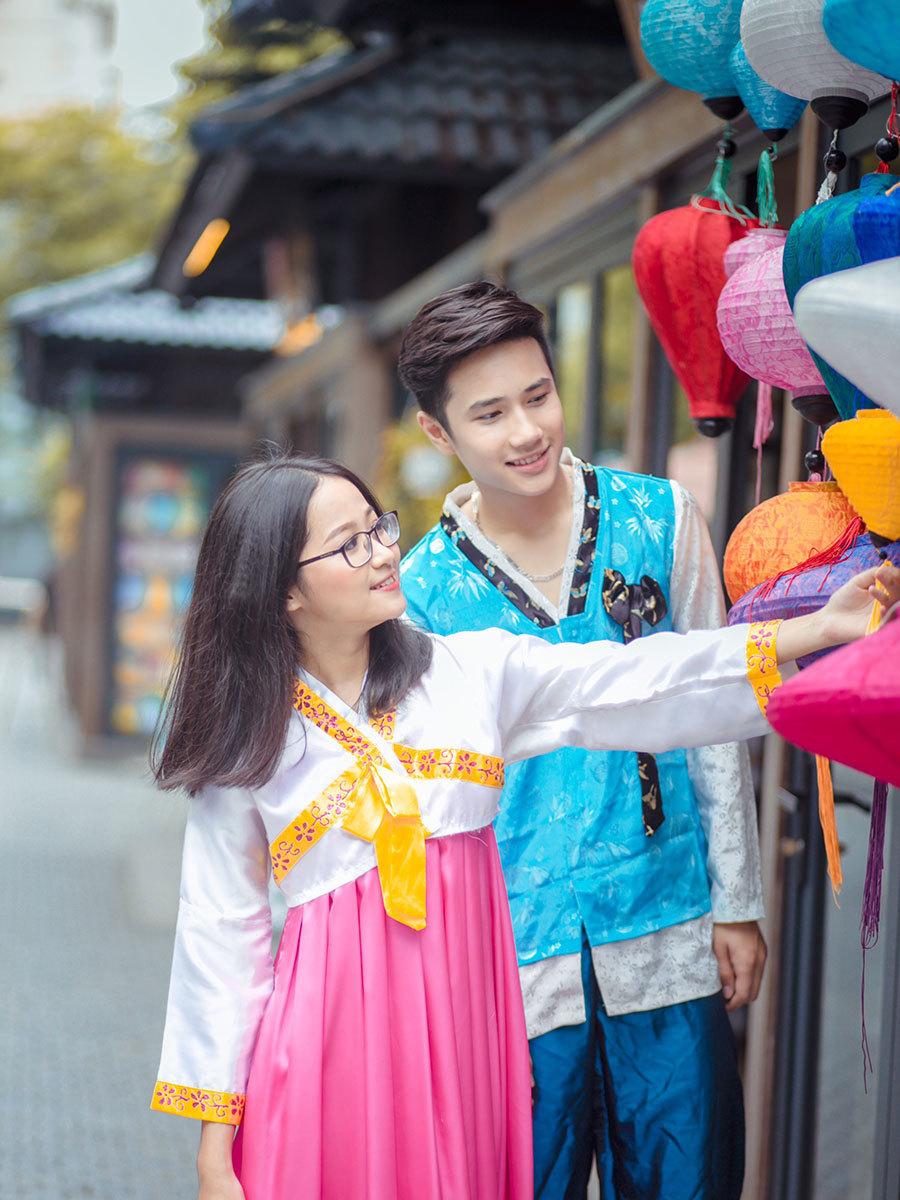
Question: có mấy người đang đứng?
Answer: có hai người